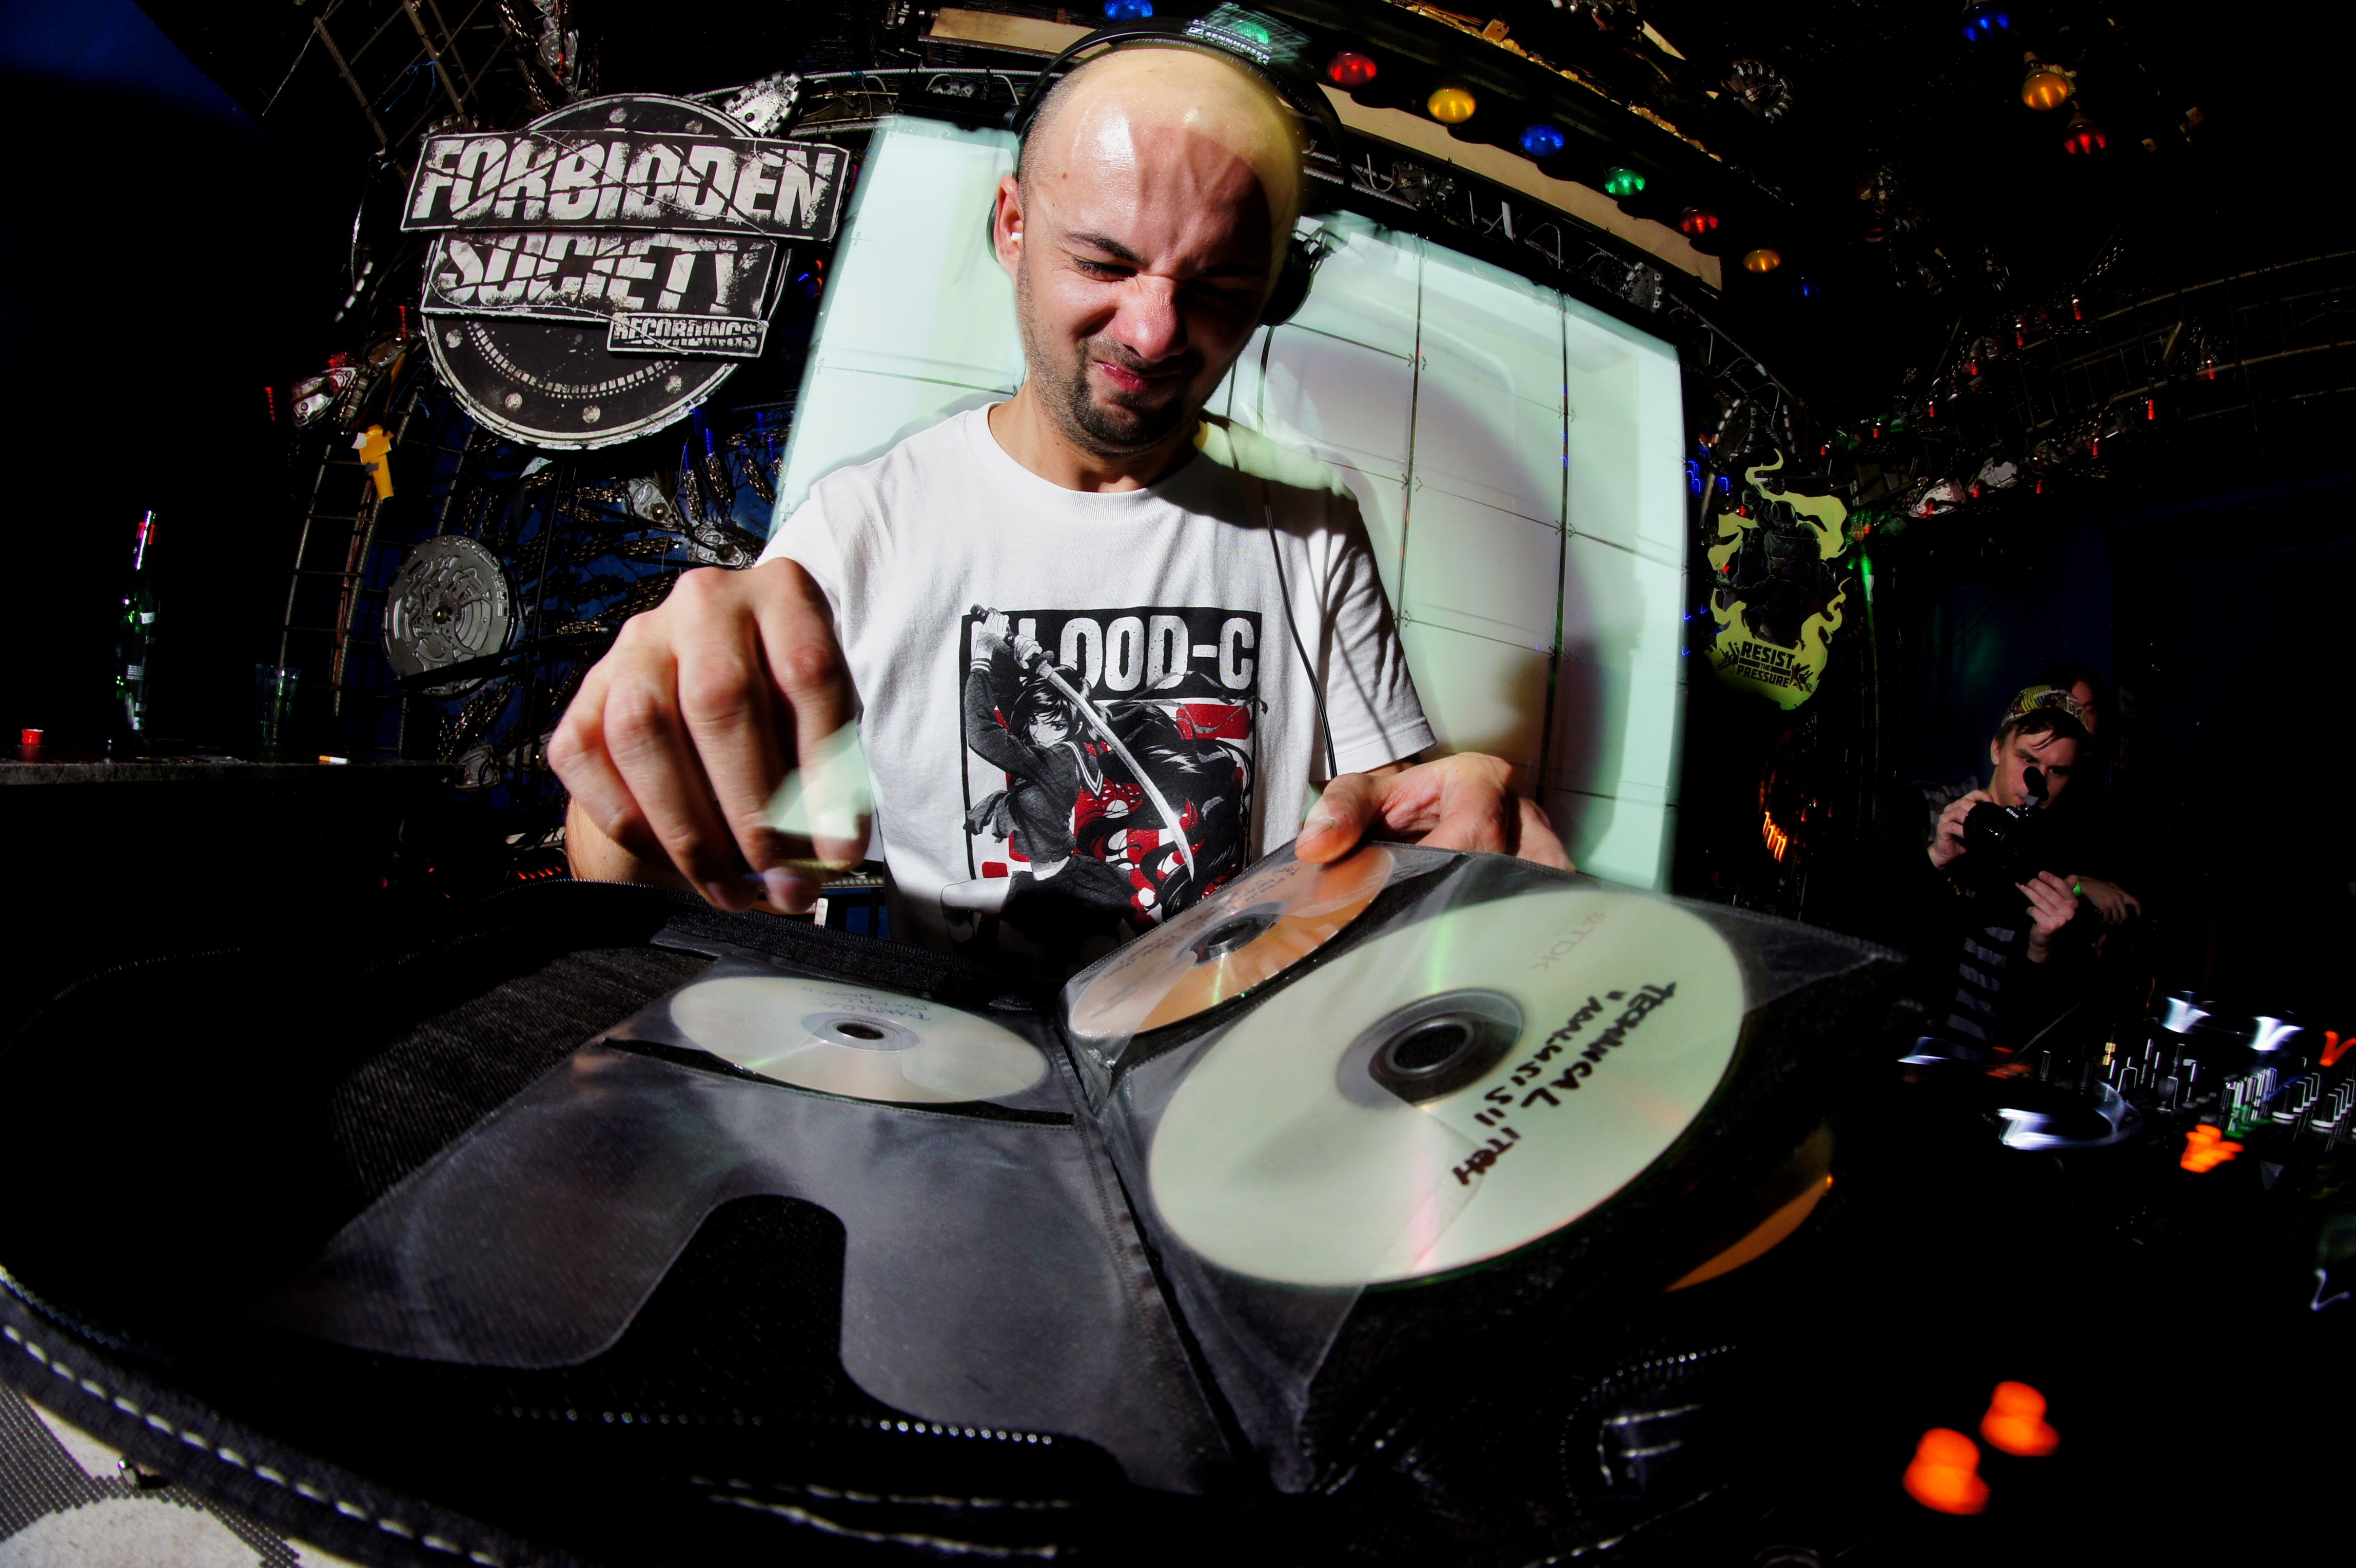
person, music, concert, musician, drum, dj, performance, bassist, party, guitarist, drums, drummer, entertainment, musical ensemble, skin head percussion instrument, disc jockey, an electronic music